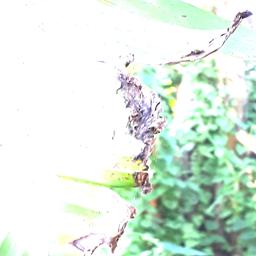
Label: POTASSIUM DEFICIENCY